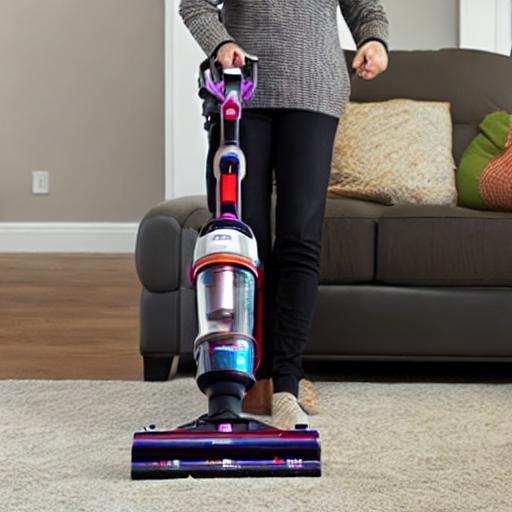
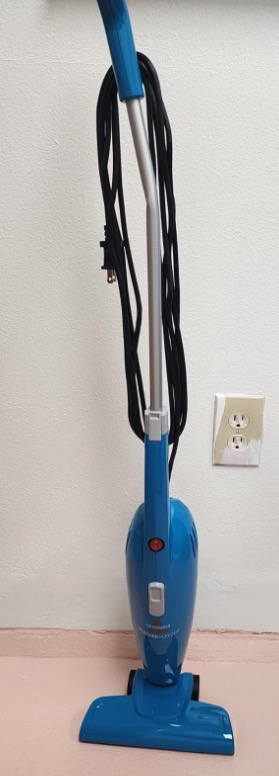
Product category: items_vacuum
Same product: no